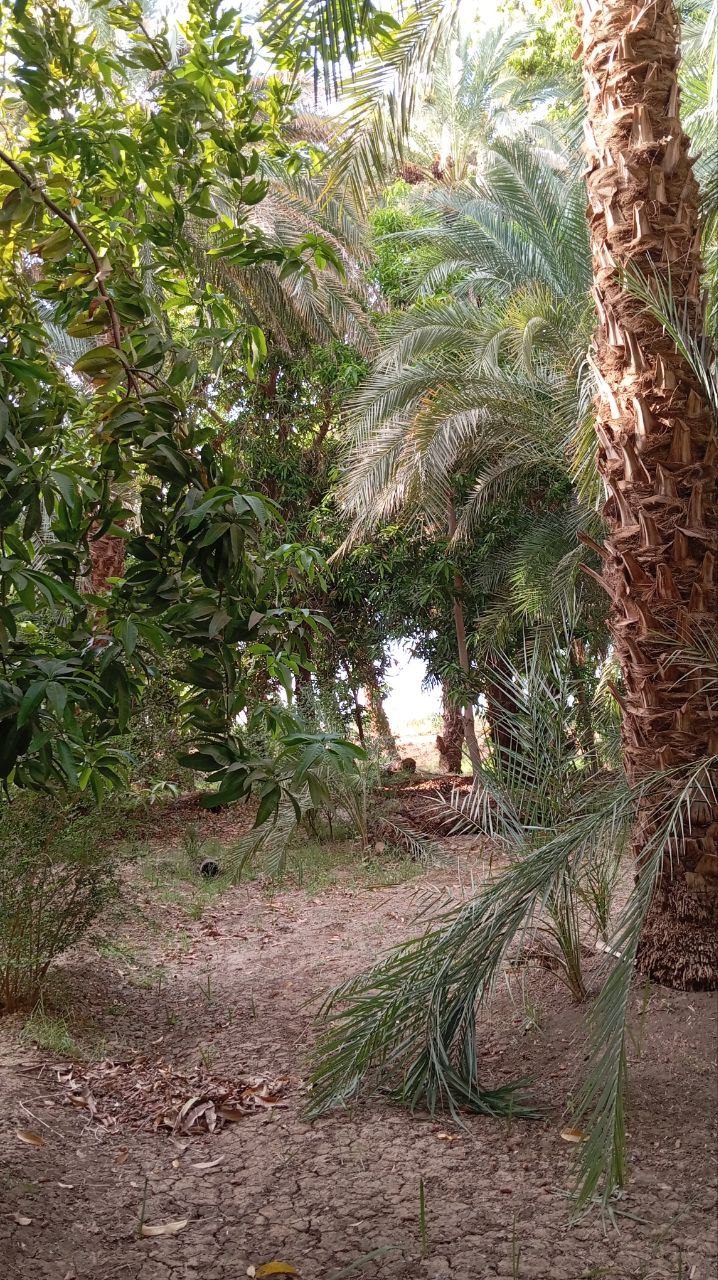
الوصف بالفصحى: أشجار متنوعة
الوصف بالعامية السودانية: أشجار كتيرة و مختلفة و متنوعة أي شجرة نوعها براهو كدا
التصنيف: Agriculture & Livestock